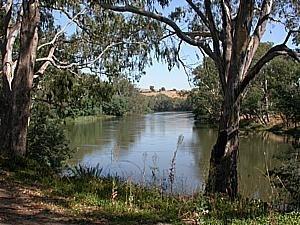
Le Goulburn est une rivière du Victoria et de la Nouvelle-Galles du Sud en Australie et un affluent gauche du Murray, le principal fleuve d'Australie.